Palermo

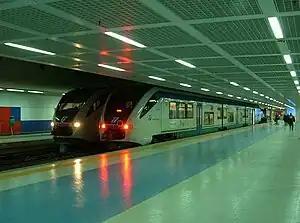
Trains at Punta Raisi

Palermo hosts a professional football team, Palermo Football Club, commonly referred to as simply Palermo, who currently compete in Serie B as of 2022, having been excluded from Serie B after the 2018–2019 season.